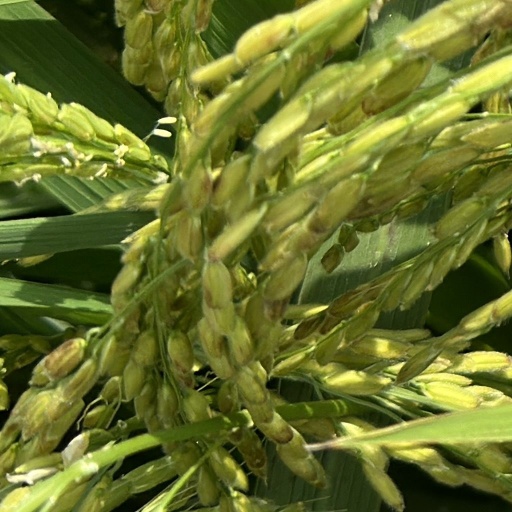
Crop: rice